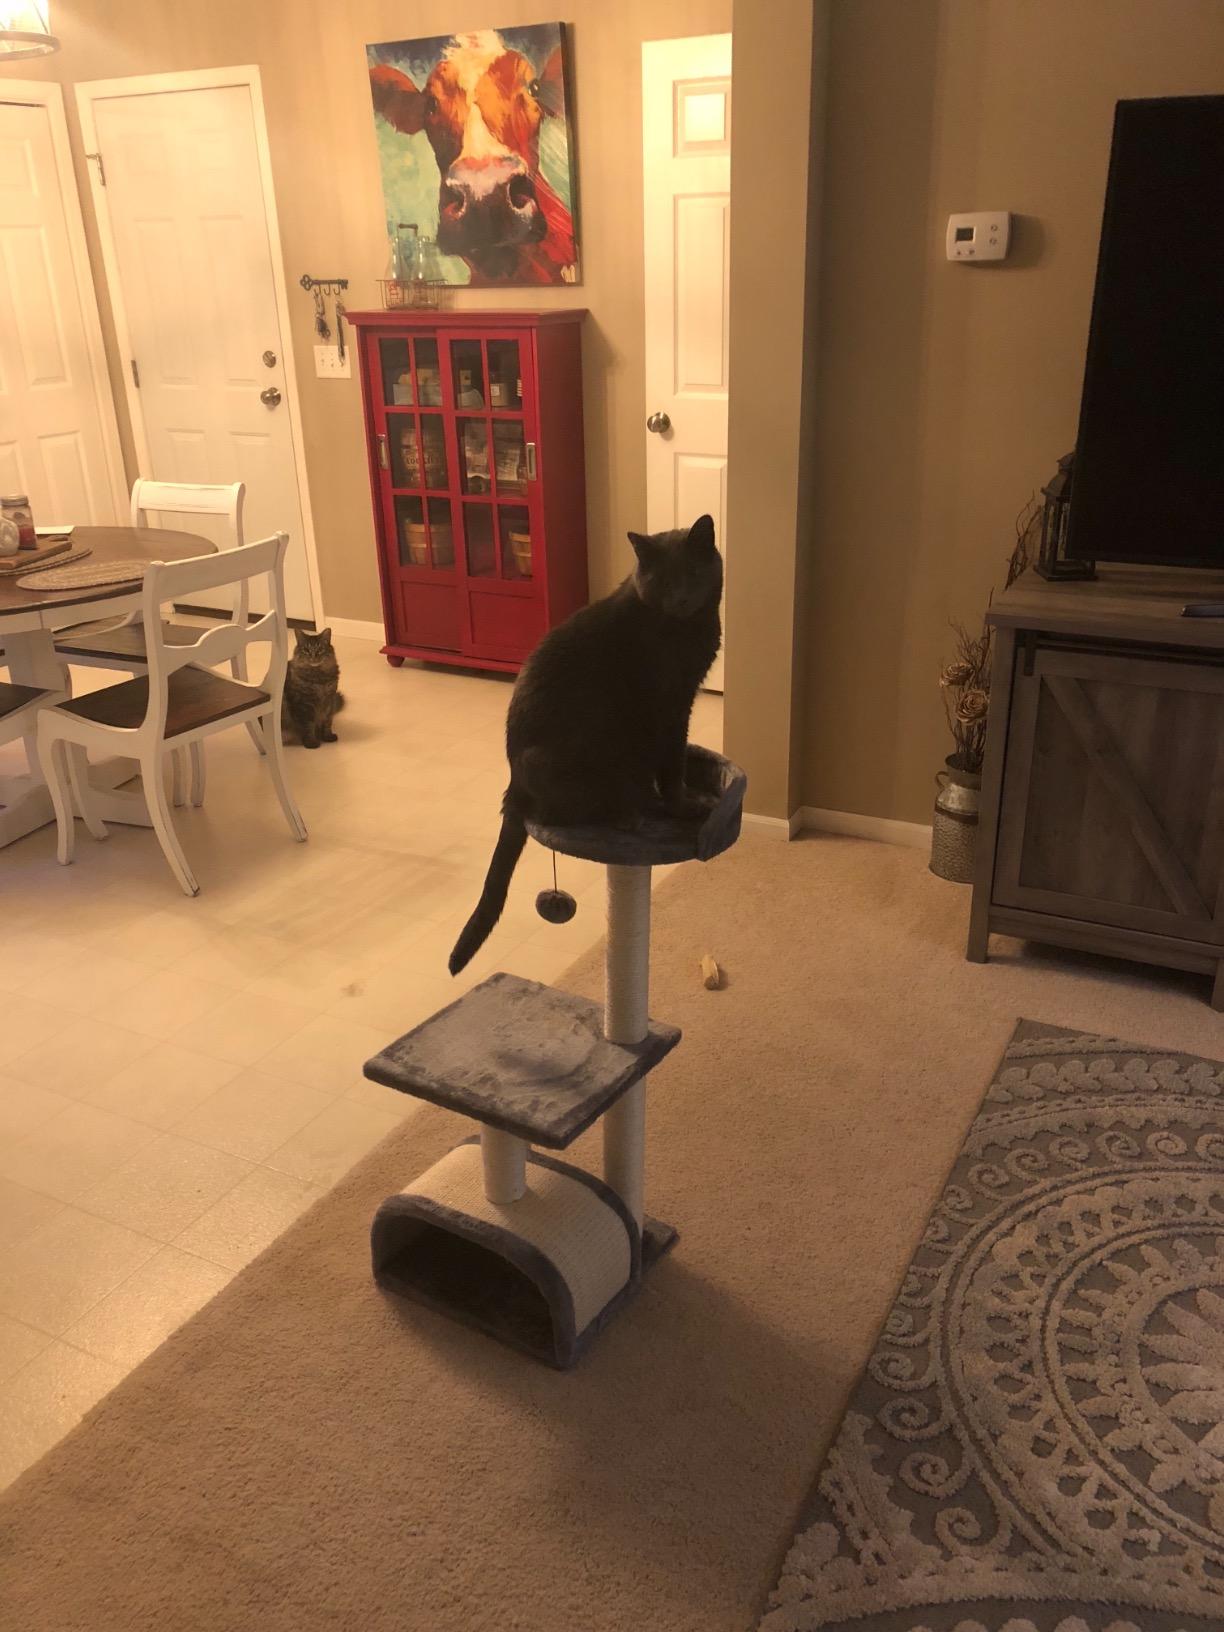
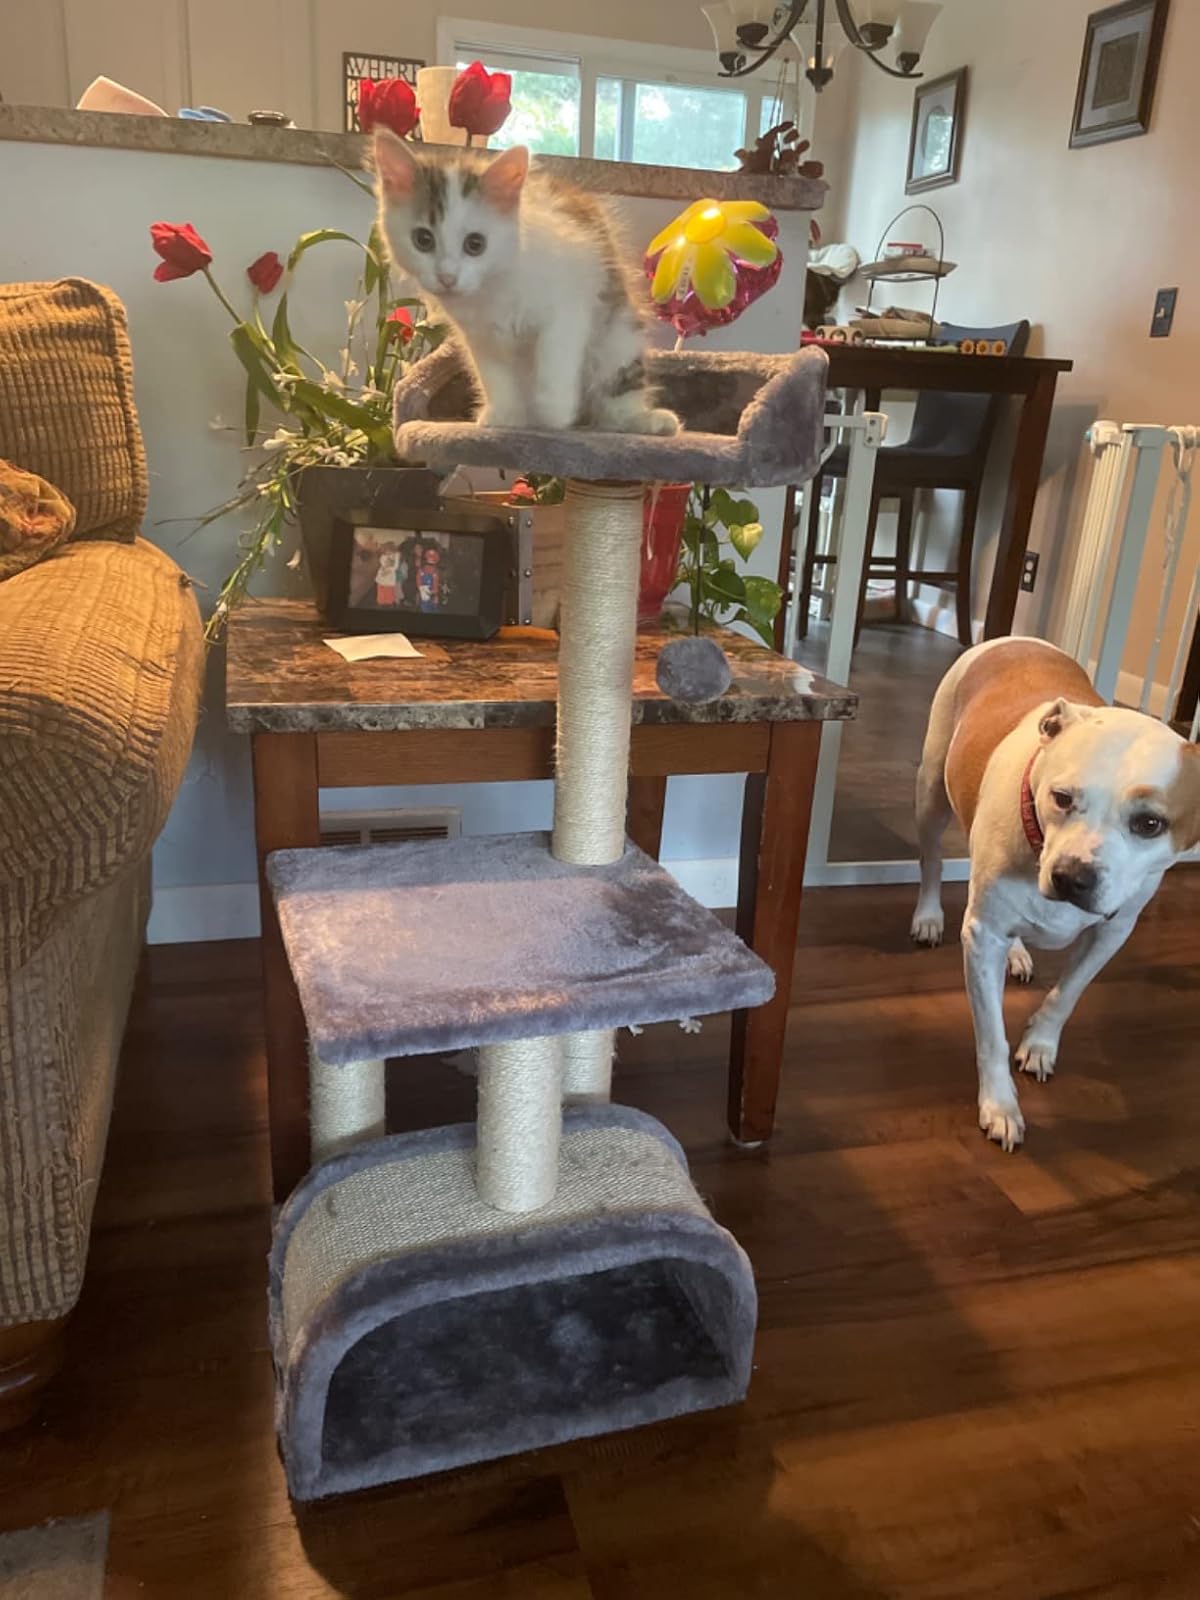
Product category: items_cat tree
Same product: yes